Francis Hurt

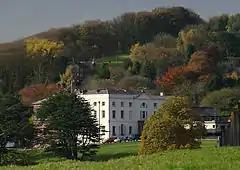
Alderwasley Hall

He played a first-class cricket match for Marylebone Cricket Club (MCC) in 1840, being out for nought in both innings.